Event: Nepal Earthquake
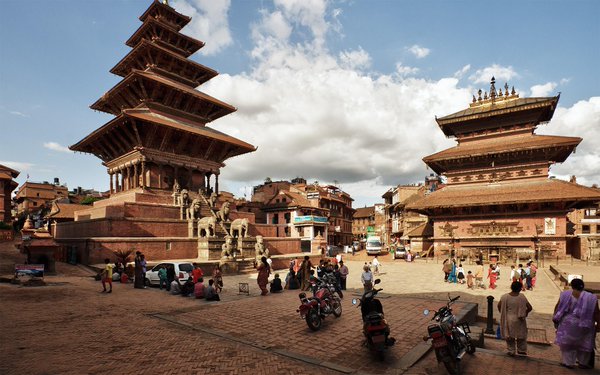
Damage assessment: no_damage